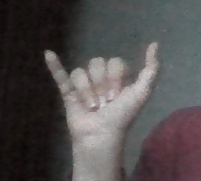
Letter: ya